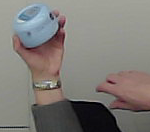
Product: nivea_baby